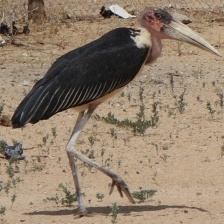
Species: MARABOU STORK
Scientific name: LEPTOPTILOS CRUMENIFER
ImageNet parent category: white_stork